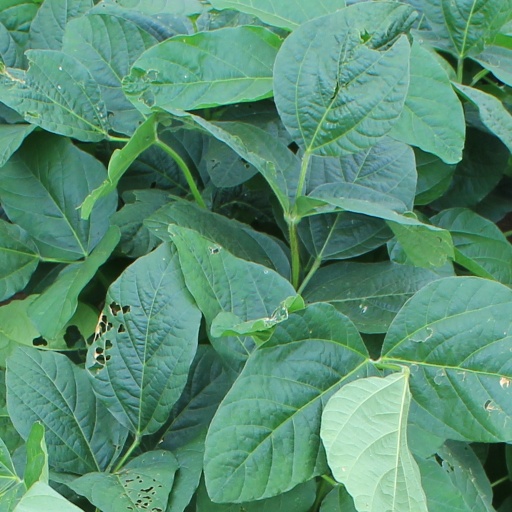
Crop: soybean